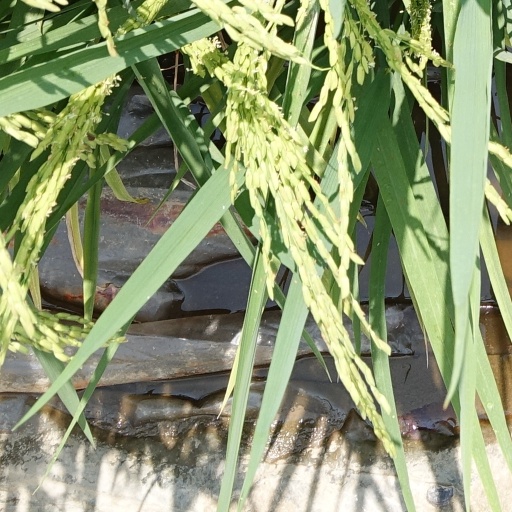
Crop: rice